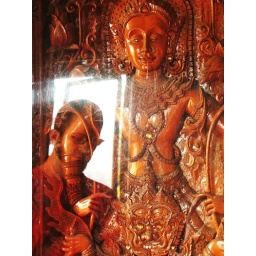
Todd reflected in safety glass over a carved wooden Buddhist door - Chiang Mai, Thailand